Car classification

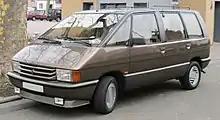
Renault Espace I (1984–1991)

The compact MPV size class includes vehicles between the mini MPV and large MPV (minivan) sizes. Compact MPVs remain predominantly a European phenomenon, although they are also built and sold in many Latin American and Asian markets.